Arrondissements of the Orne department

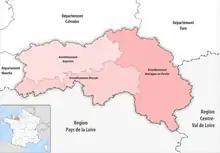
Map of arrondissements of the Orne department.

The 3 arrondissements of the Orne department are: